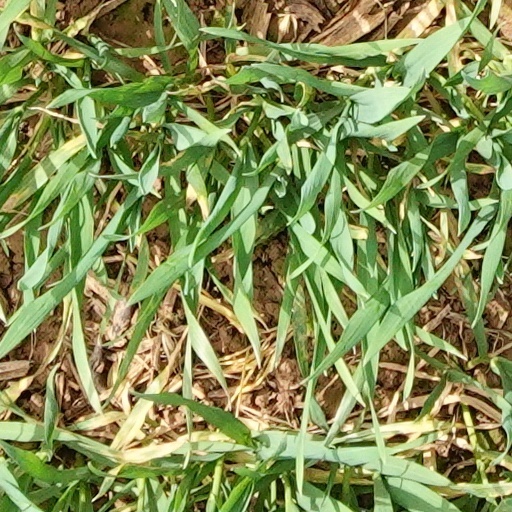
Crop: wheat